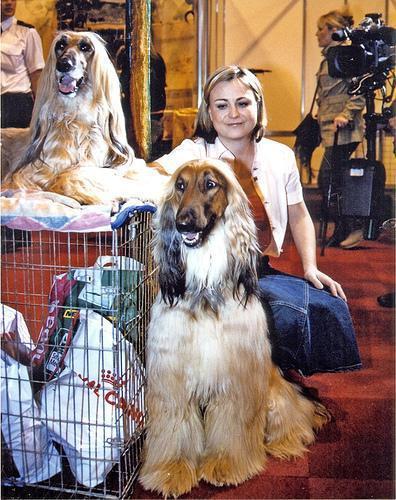
Afghan_hound